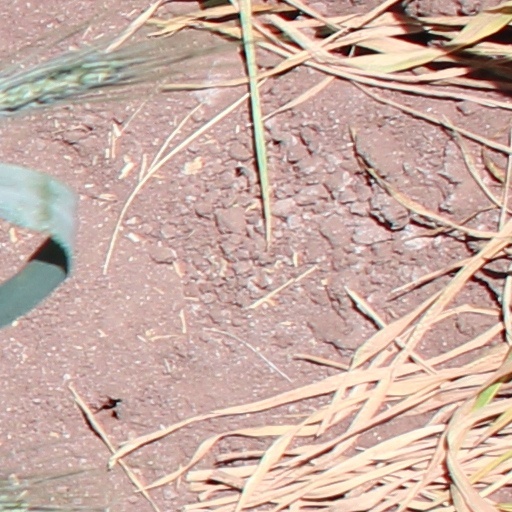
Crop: wheat